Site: brandenburg
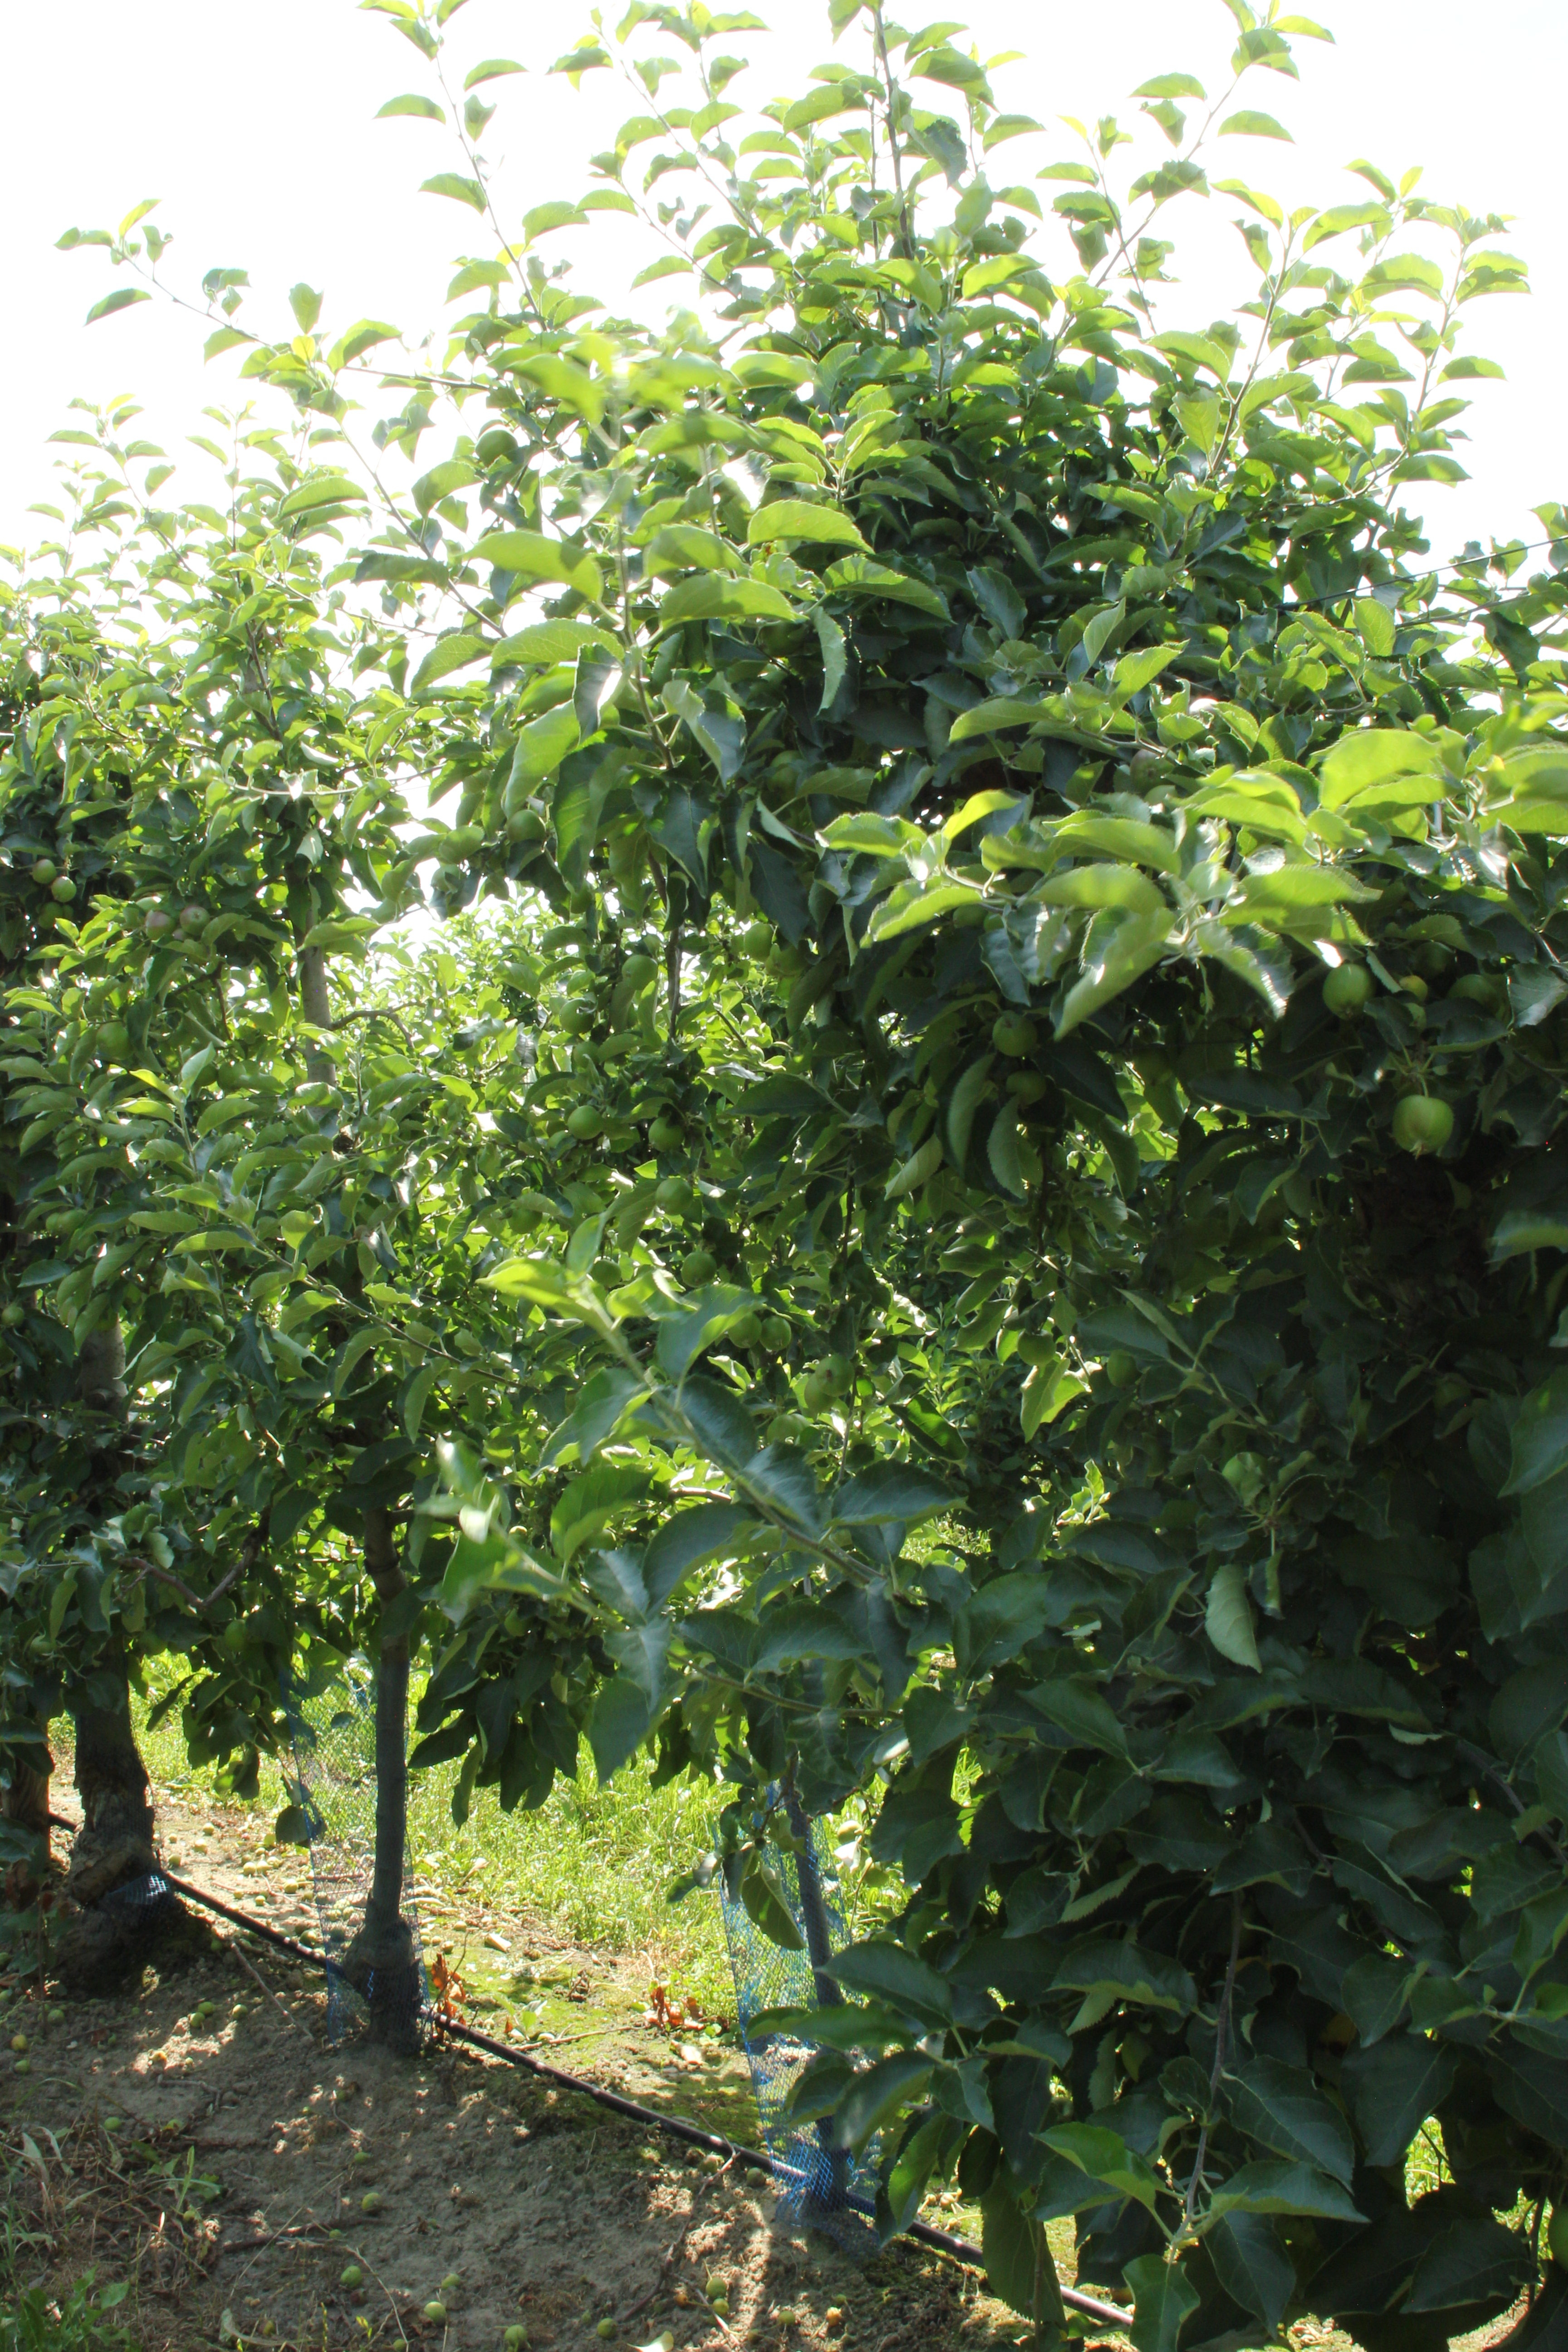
Growth stage (BBCH 74): Development of fruit